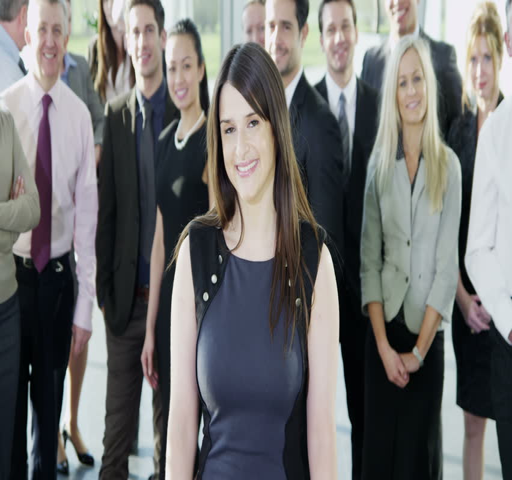
portrait of a beautiful young businesswoman who is standing in front of the rest of her business team .